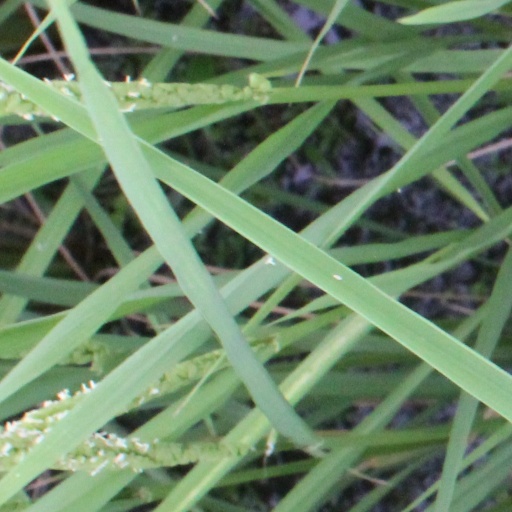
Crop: rice